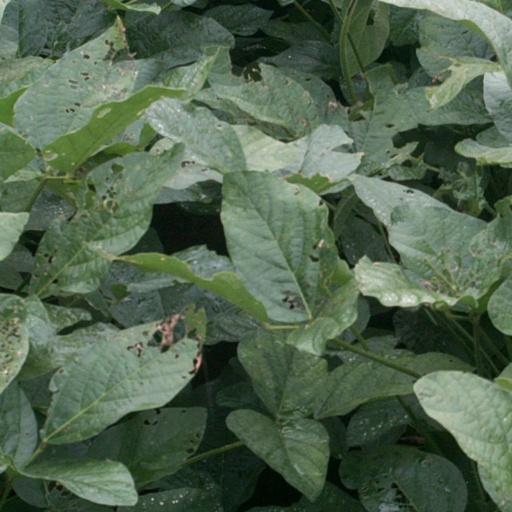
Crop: soybean